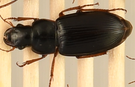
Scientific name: Harpalus paratus
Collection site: North Sterling NEON (STER), plot STER_033